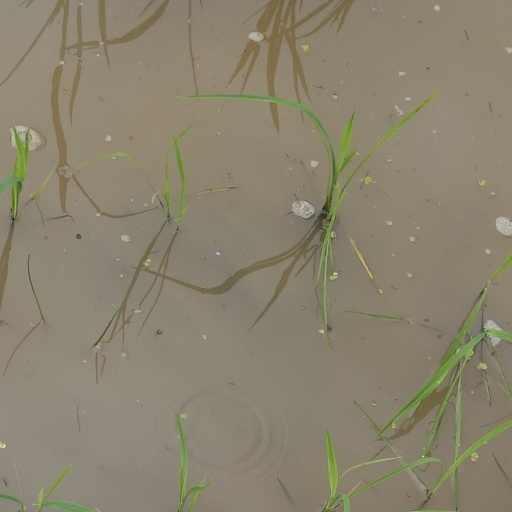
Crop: rice